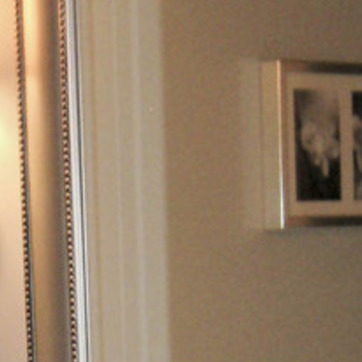
Material: mirror